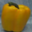
Label: sweet_pepper